Laura Battiferri

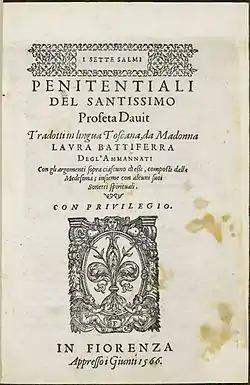
The title page of a 1566 edition of Battiferri's translation of the Psalms into Italian.

During her lifetime, Laura was celebrated for her talent and character by her male peers and embraced in their literary communities. By 1560, Laura had assembled almost 200 poems and published her first book of poetry, "The First Book of Tuscan Works", dedicated to the Medici duchess, Eleonora de Toledo. The book was an anthology classified by Petrarchan sonnets. It won praise from poets across Italy. She was sought after for membership in several Italian academies, a remarkable feat for a woman at the time. In 1560, she accepted entry into the most prestigious of the academies, “the Intronati,” becoming the first woman ever admitted to an Italian academy. Each member of the Intronati adopted a humorous, antiphrastic pseudonym, Laura's being “la Sgraziata” or “the Graceless,” a characteristic contrary to her critiques. She published her second book, "The Seven Penitential Psalms… with some Spiritual Sonnets" in 1564 and dedicated it to the duchess of Urbino. In it, she proved successful as a biblical translator and exegete, both being skills typically reserved for men. Her prefatory letter to the duchess of Urbino signaled a step up in her career from secular to sacred literature. By 1565, she was at the height of her fame.